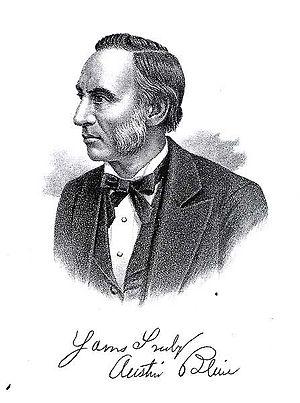
Austin Blair est un politicien américain de l'État du Michigan. Il fut surnommé le « Gouverneur de la Guerre Civile ».